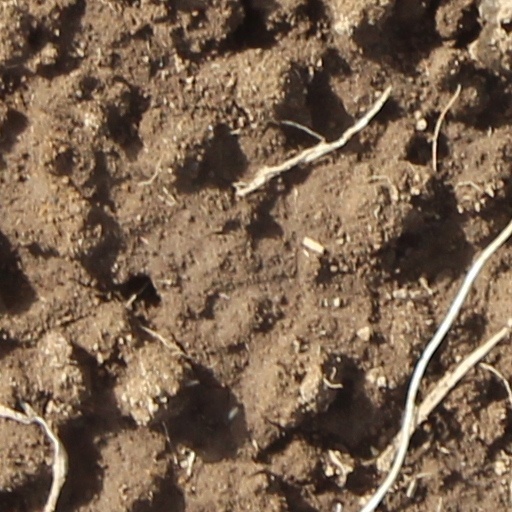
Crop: wheat